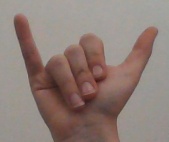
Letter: ya